Pectodens

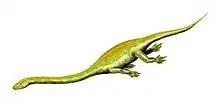
The aquatic "Dinocephalosaurus" was the closest relative of "Pectodens" in the Dinocephalosauridae

Nevertheless, a number of subsequent phylogenetic analyses included "Pectodens". Starting in the 2000s, the Protorosauria was increasingly being considered as not forming a natural monophyletic grouping, with the defining genus of "Protorosaurus" considered as having been more basal (less specialised) than other traditional members of the group. The opposite was also true of "Prolacerta", which was used to define the alternate grouping Prolacertiformes. In 2018, a phylogenetic analysis by Martín Ezcurra and Richard J. Butler found "Pectodens" in a large polytomy with other members of the Tanystropheidae, with "Dinocephalosaurus" and "Trachelosaurus" being the sister groups of Tanystropheidae. In 2021, Stephan Spiekman and colleagues performed multiple analyses using new datasets that incorporated different species and anatomical characteristics. They consistently found a group formed by "Pectodens" and "Dinocephalosaurus", which they named Dinocephalosauridae after the latter. Some variants of their analysis found either "Sclerostropheus" or ""Tanystropheus" antiquus" as members of the Dinocephalosauridae, and either "Fuyuansaurus" or "Jesairosaurus" as their closest relative. Other analyses found these, with the exception of "Jesairosaurus", to be tanystropheids. The phylogenetic tree recovered by one of their analyses is shown below.